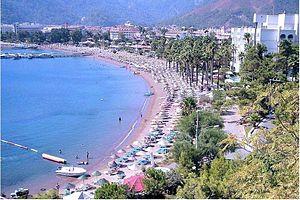
La Riviera turque est une région géographique le long de la côte méditerranéenne de la Turquie dans les provinces d'Antalya, de Muğla, d'Aydın, le sud de la province d'Izmir et la partie occidentale de la province de Mersin. La combinaison d'un climat favorable, d'une mer chaude propice à l'héliotropisme, d'une côte s'étendant sur un millier de kilomètres sur les bords de la mer Égée et de la mer Méditerranée, et d'un grand nombre de sites naturels et archéologiques, font de la Riviera turque une destination touristique internationalement reconnue.